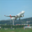
Label: airplane